Old vine

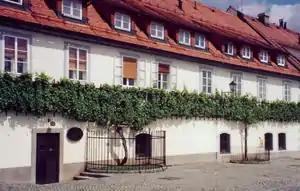
The more-than-400-year-old Žametovka vine growing outside the Old Vine House in Maribor, Slovenia. To the right of the vine is a daughter vine taken from a cutting of the old vine.

The oldest known grape-producing vine is a Žametovka vine growing in Maribor in Slovenia, which is known to have been alive in the 17th century; it produces only about of grapes each year, which is fermented and put into about 100 miniature bottles.